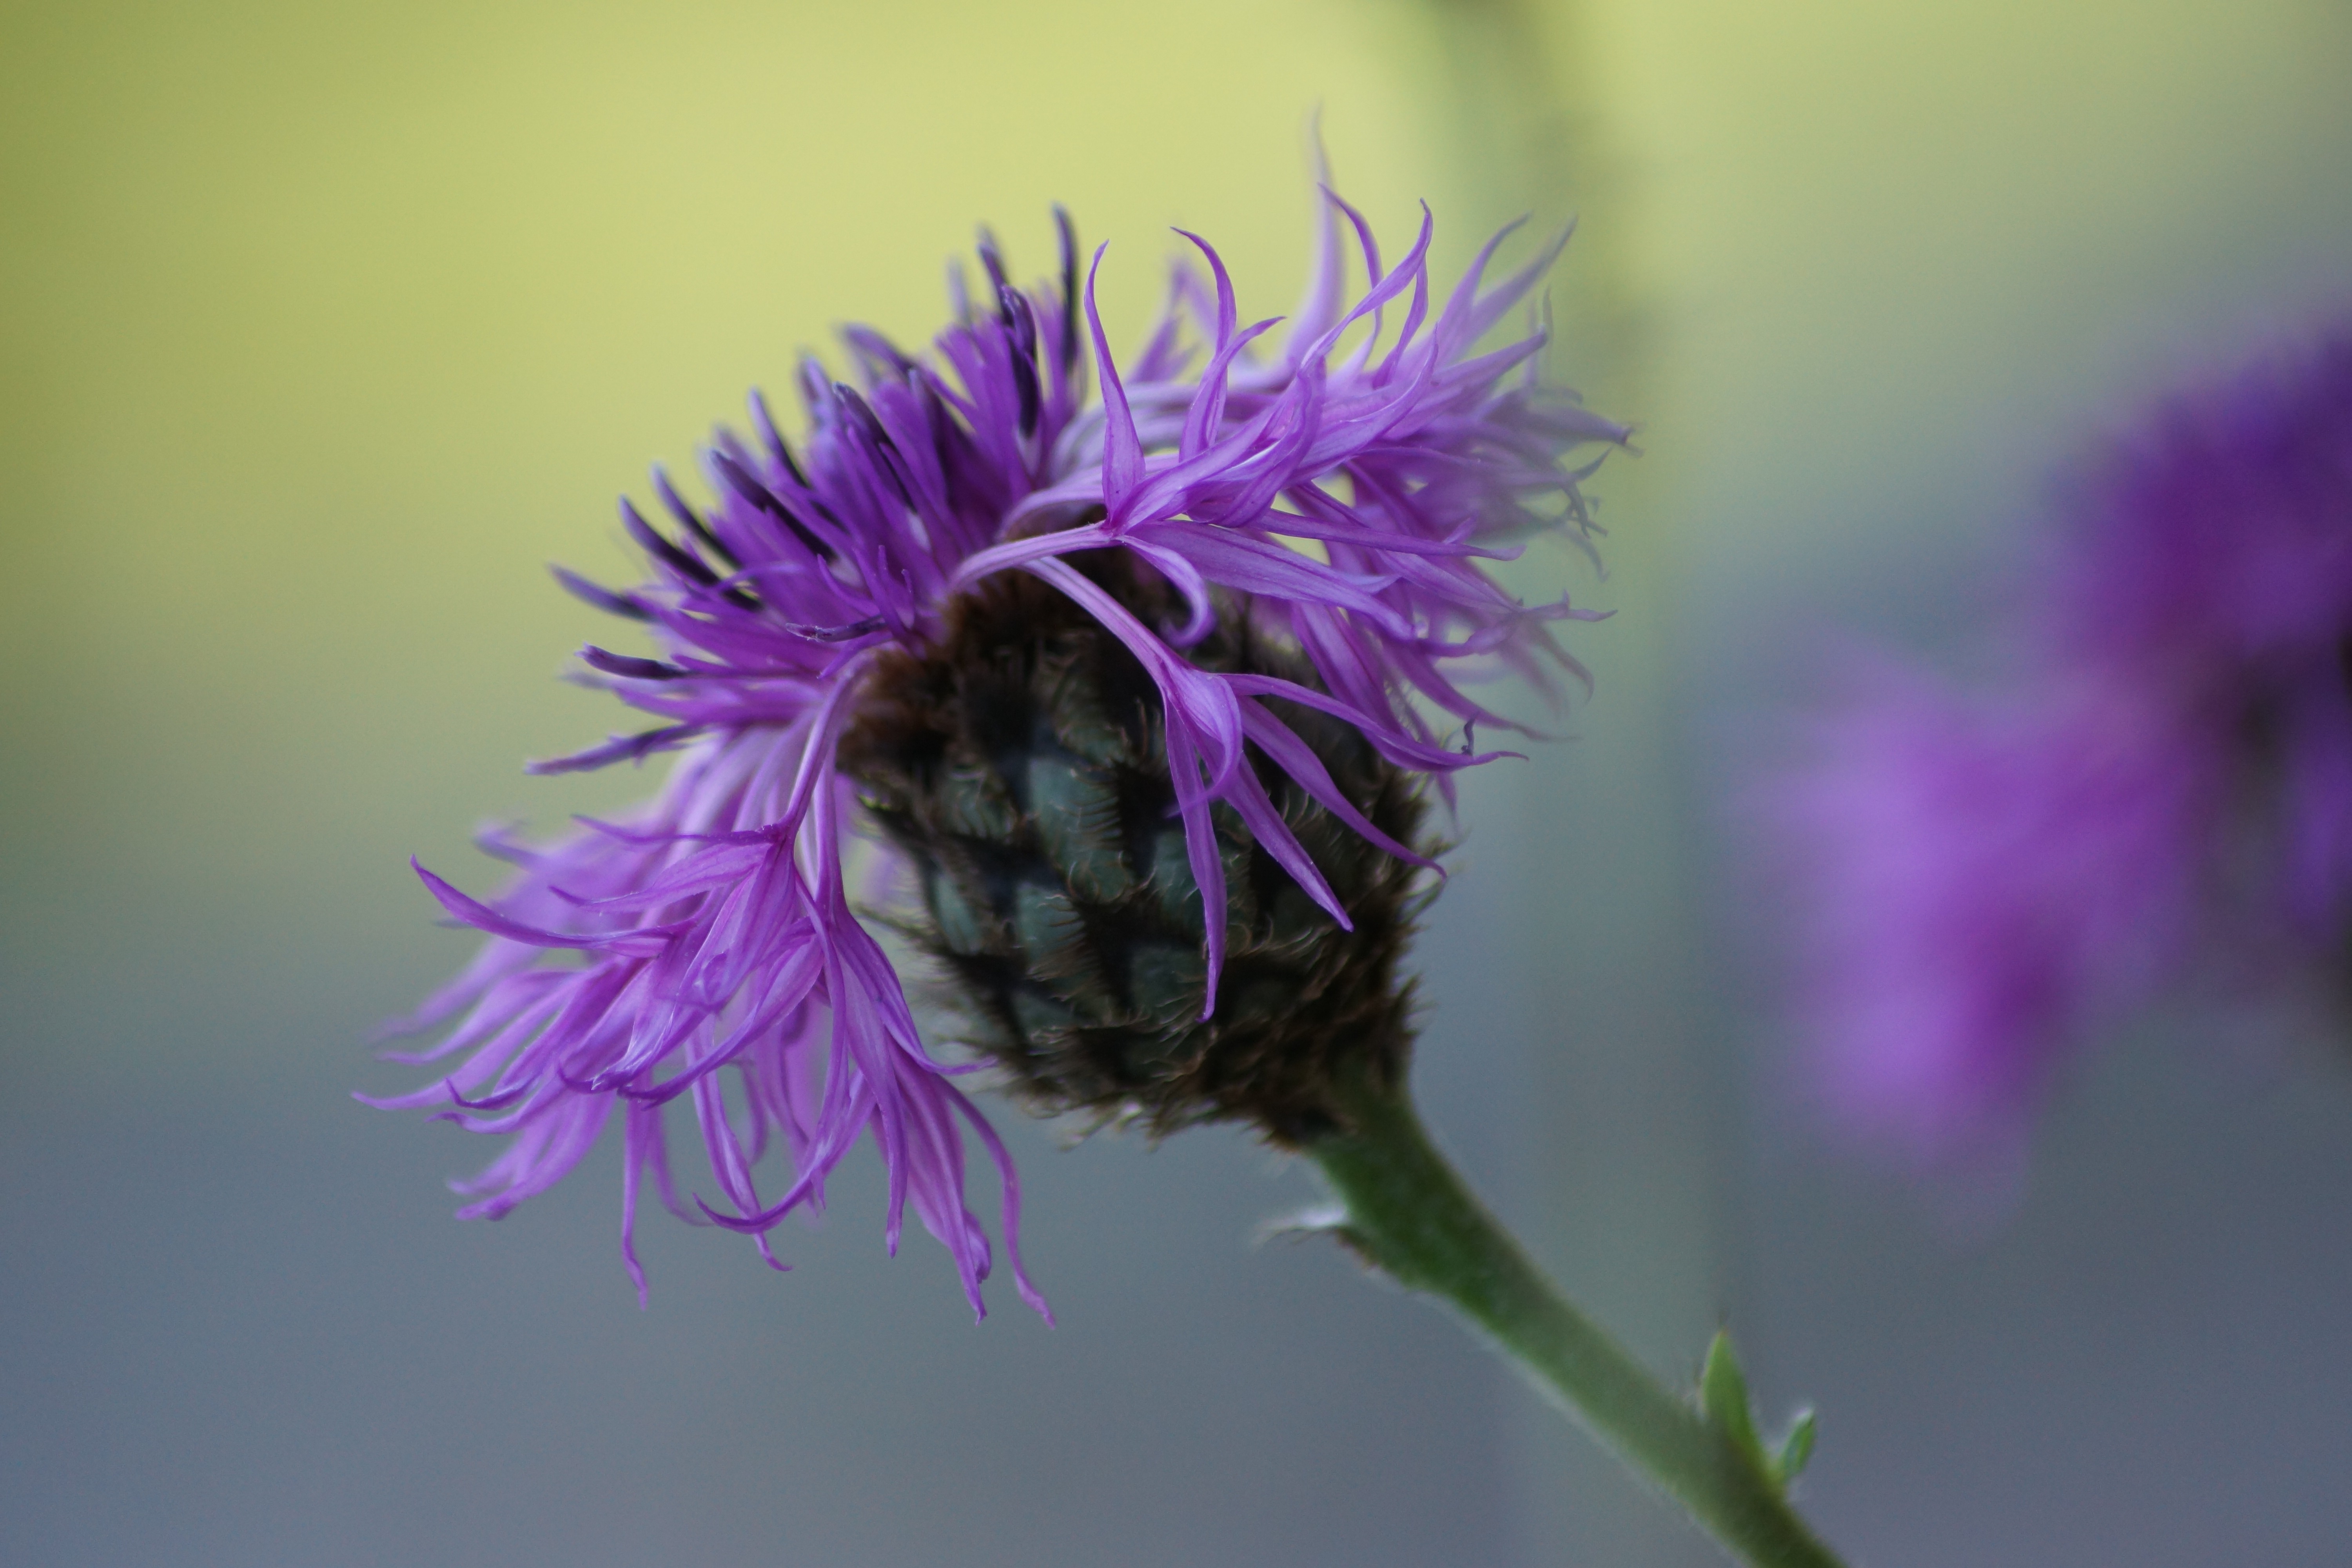
plant, flower, purple, petal, pollen, flora, wildflower, flowers, close up, violet, aster, thistle, nectar, macro photography, flowering plant, mountain flora, silybum, plant stem, computer wallpaper, artichoke thistle